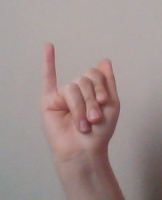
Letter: meem